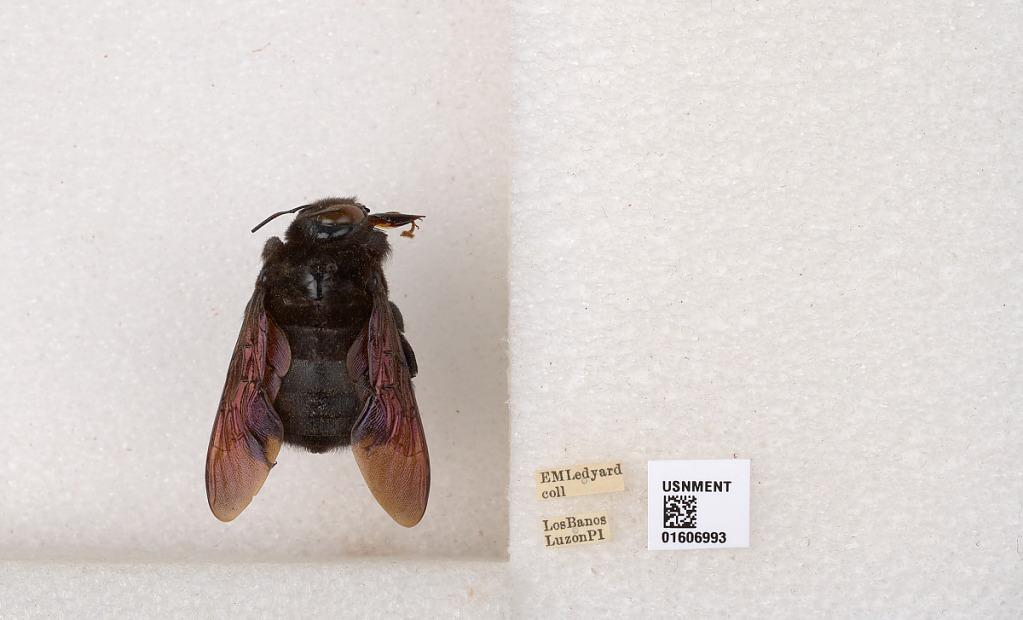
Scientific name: Xylocopa (Koptortosoma) bluethgeni Dusmet
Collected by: E. Ledyard
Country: Philippines
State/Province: Calabarzon
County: Laguna
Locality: Los Banos, Luzon
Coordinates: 14.1355, 121.191